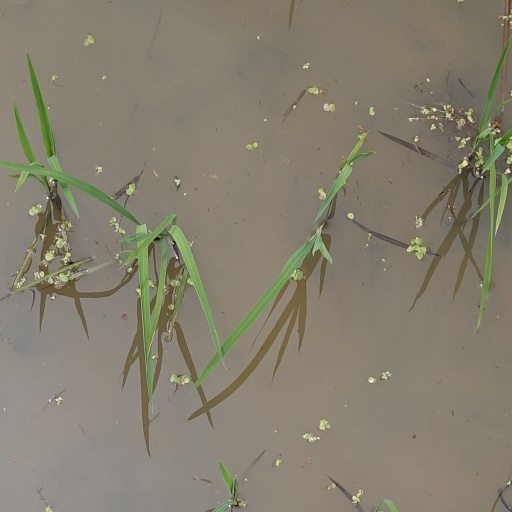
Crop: rice